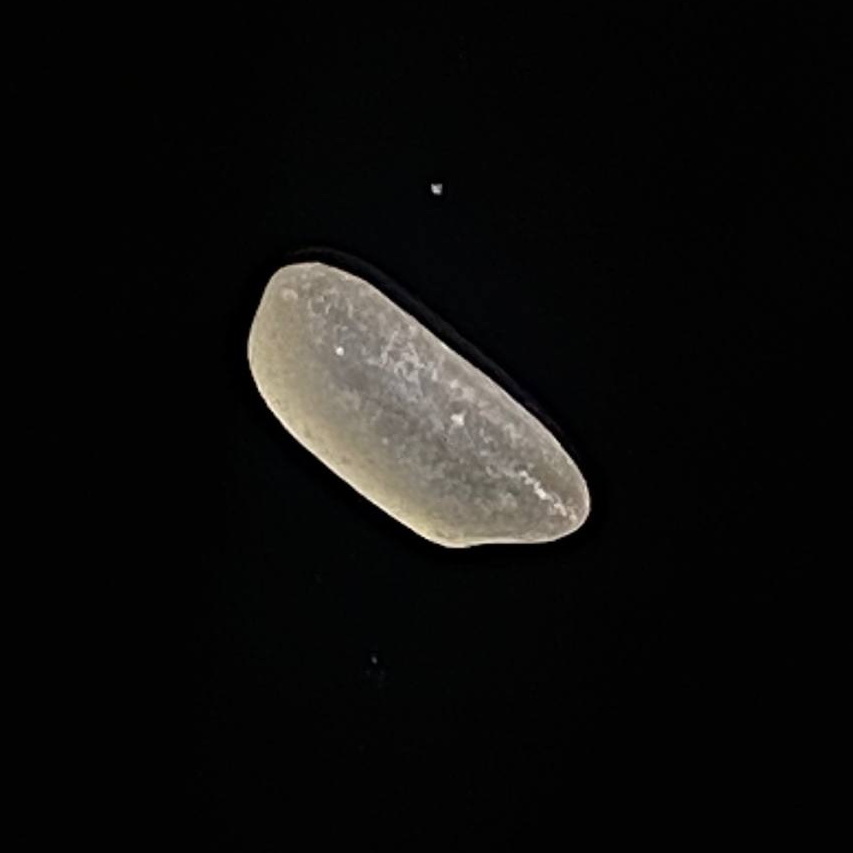
Rice variety: Paijam